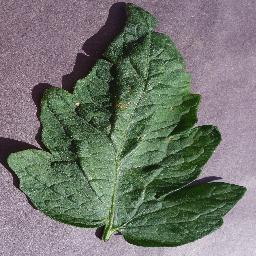
Label: Tomato___Target_Spot